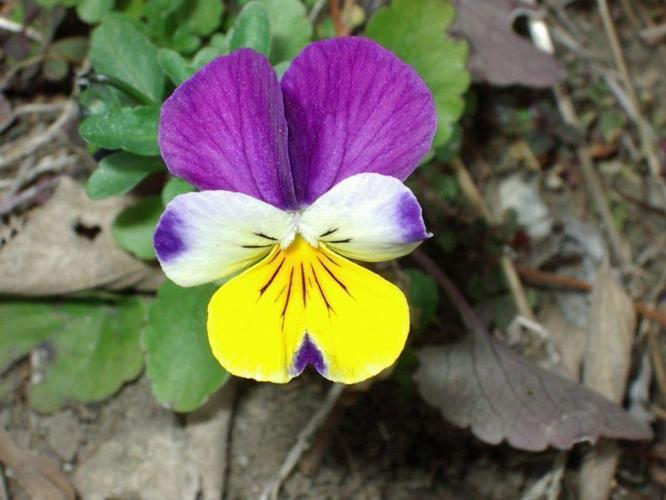
Flower: Pansy